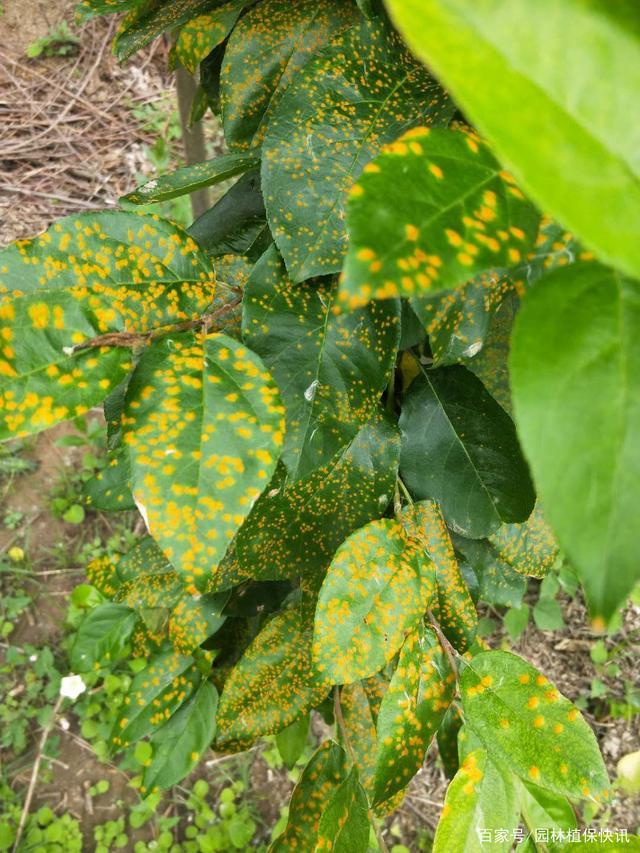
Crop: unknown
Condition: bean_rust